Siege of Humaitá

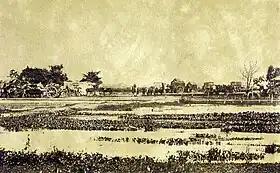
Caxias' supply line through the marshes at Tuyu-Cué

Brazilian troops, artillery, ammunition and stores had to be brought to the vicinity of Humaitá from Rio de Janeiro by steamship: a 1,500 nautical mile (2,778 km) journey down the Atlantic ocean and up again through the rivers Plate, Paraná and Paraguay that took about a fortnight. Thus ocean-going ships had to steam up the Paraná river, where they risked running aground on its frequent sandbars. The alternative, the overland route from Brazil to Paraguay was so bad that it was attempted only once, with disastrous results.